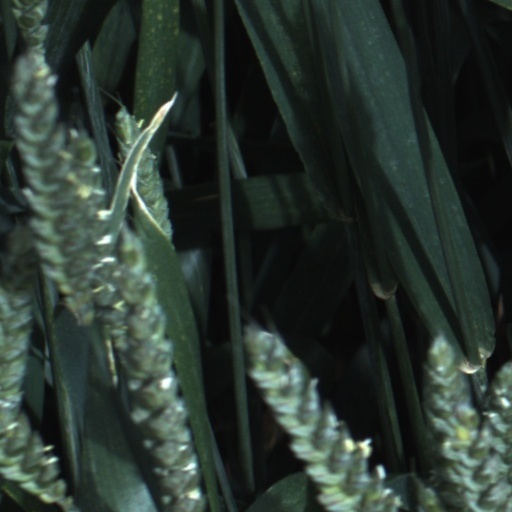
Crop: wheat